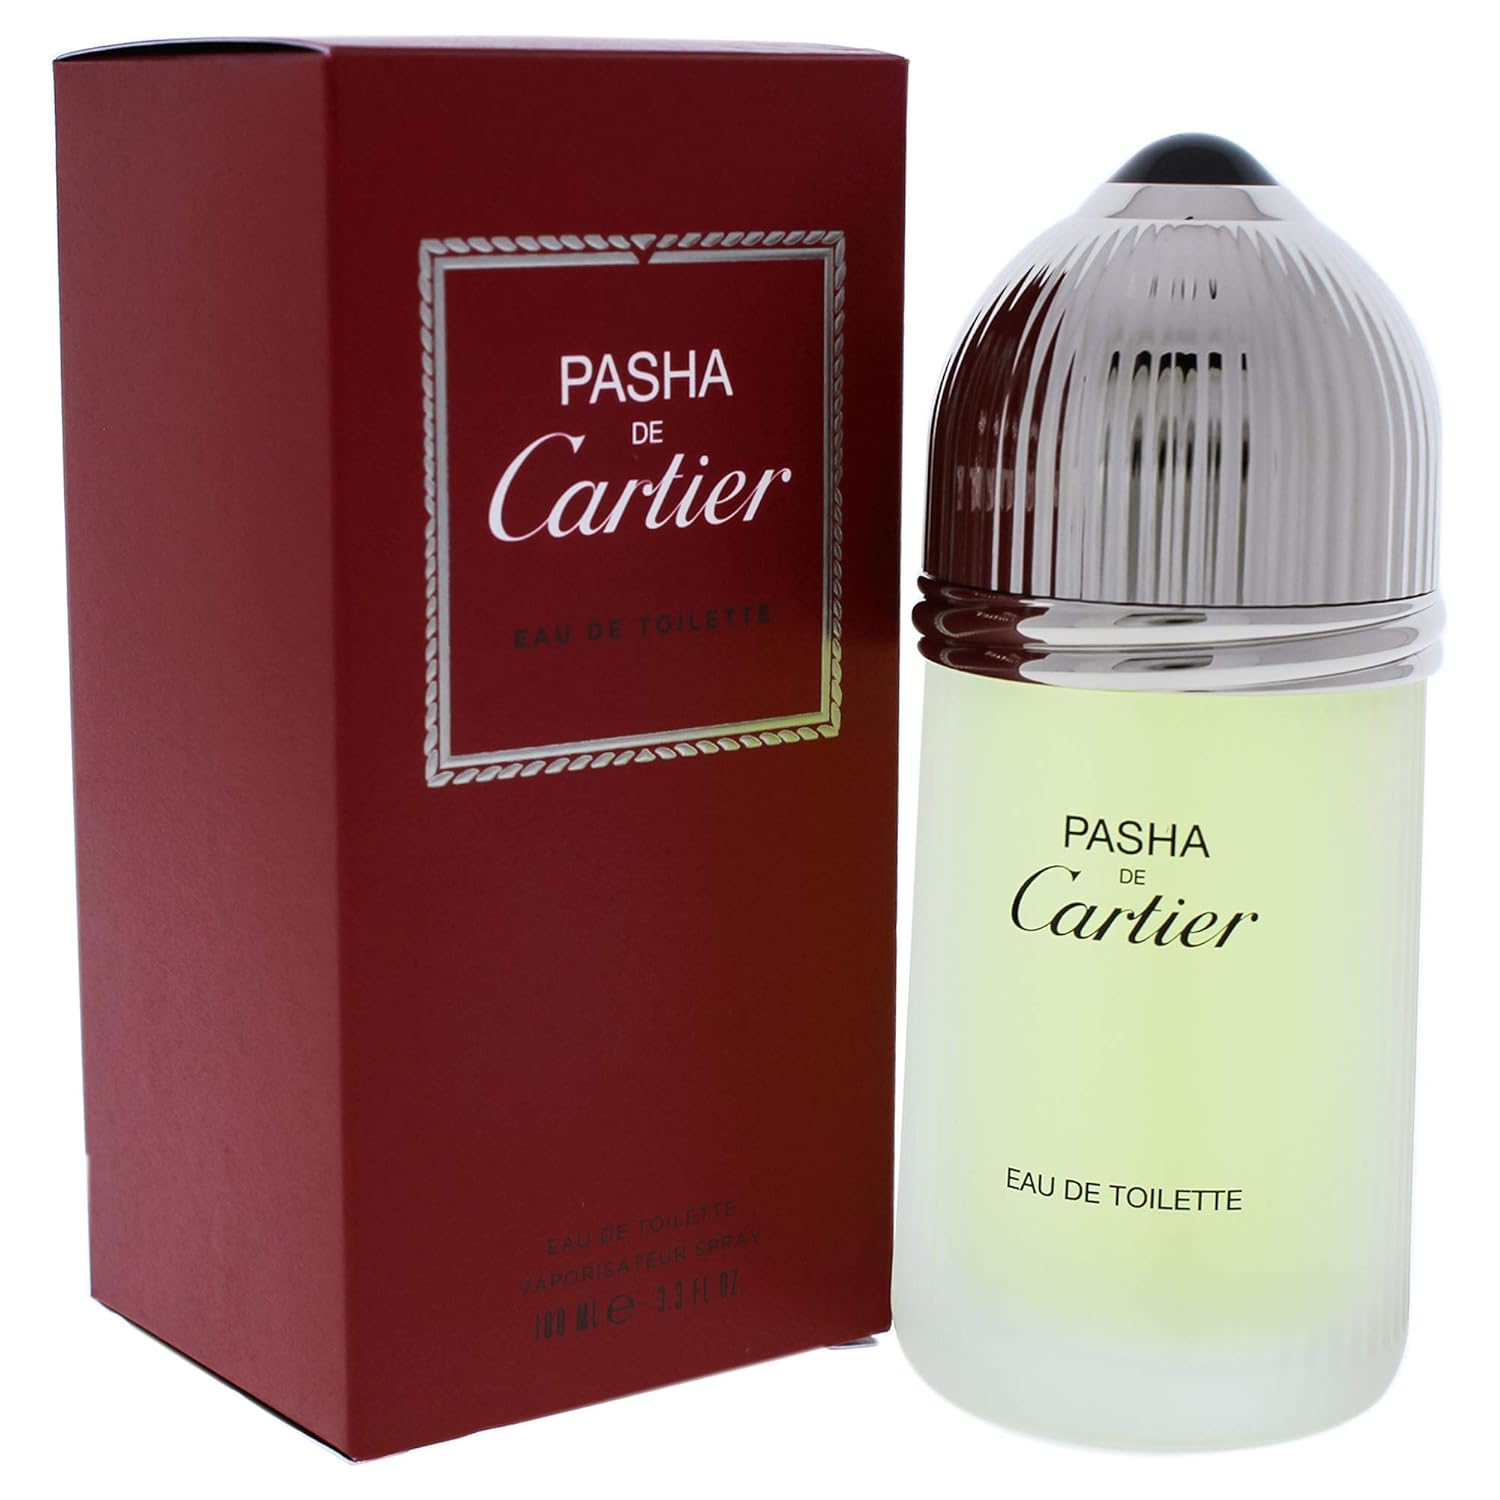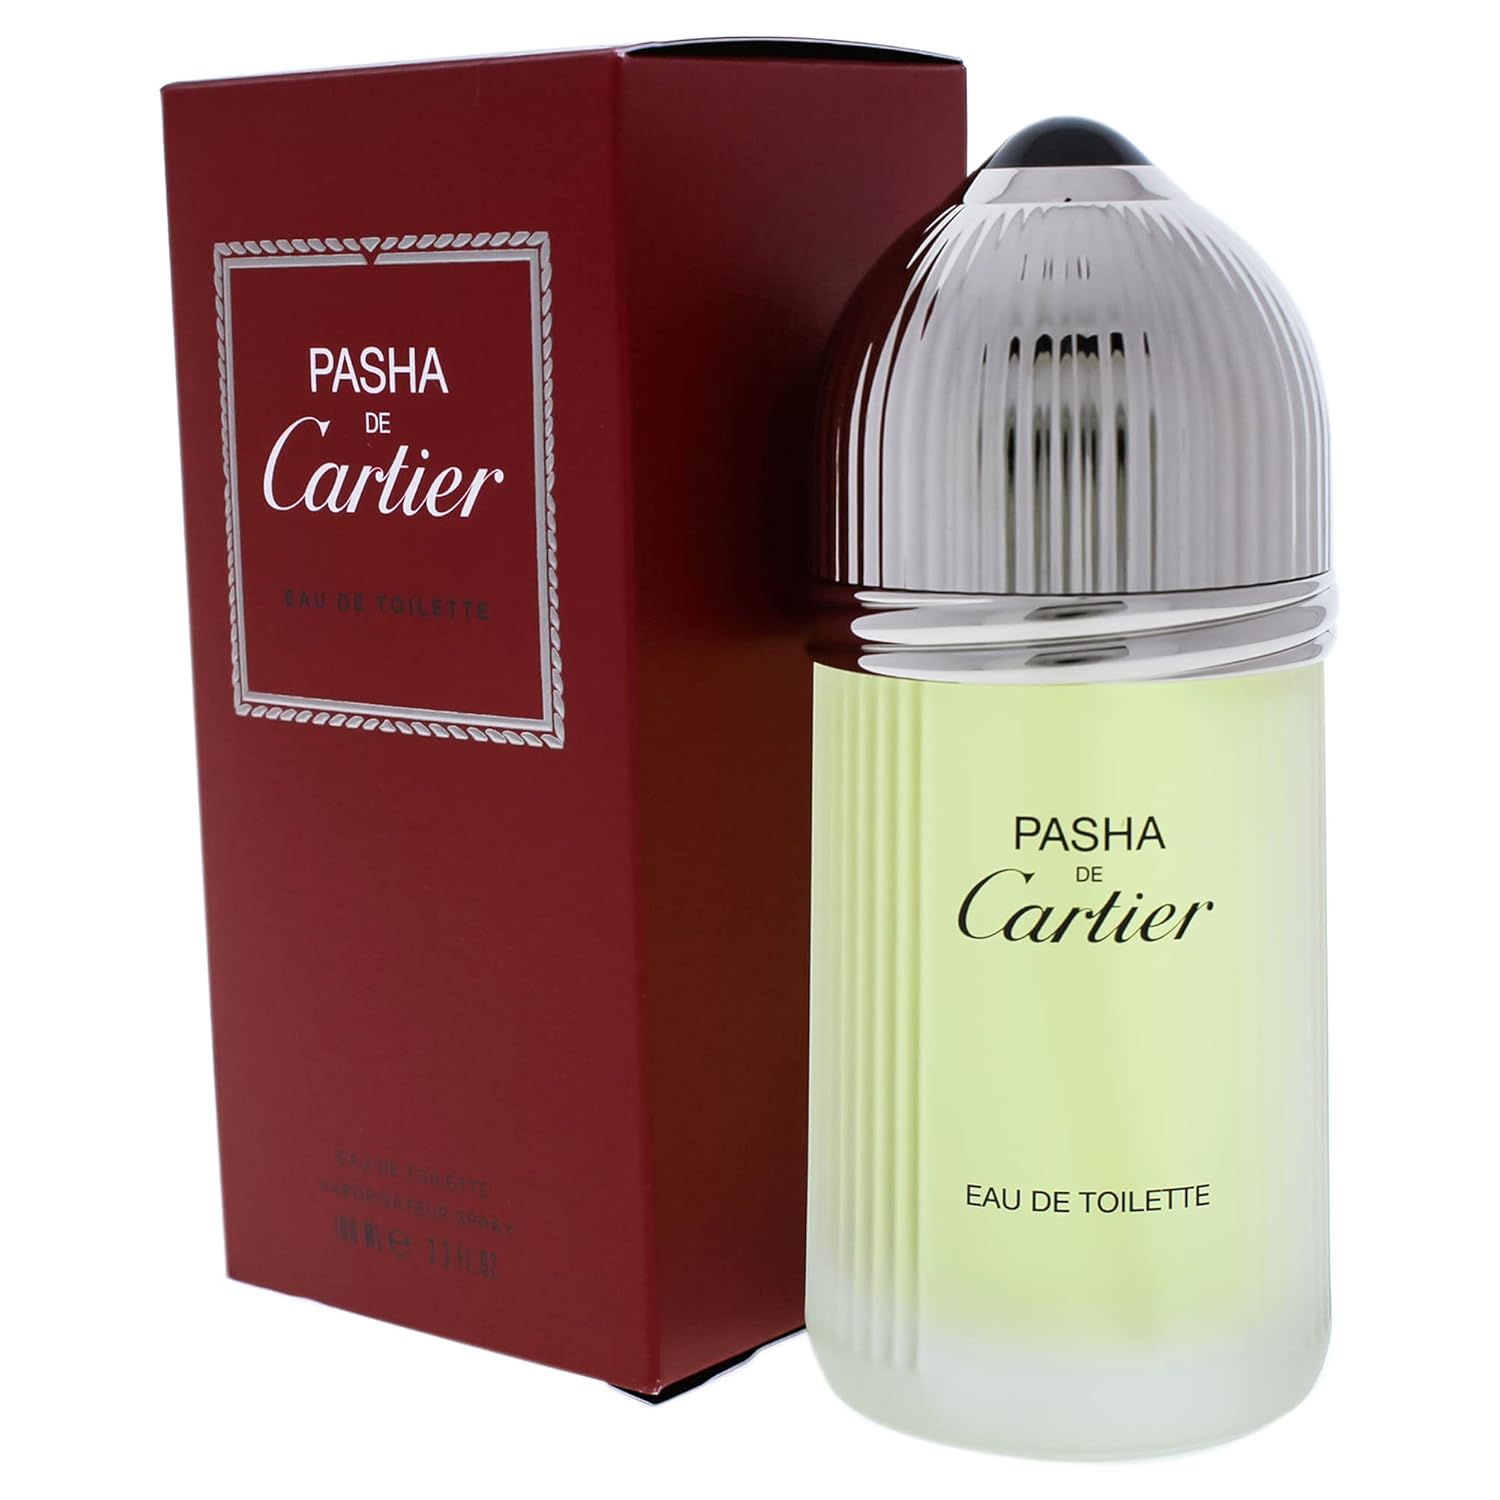
Cartier Pasha De Cartier Edt Spray 3.3 Oz
Category: All Beauty
Pasha De Cartier Eau De Toilette Spray 3.3 Oz/ 100 Ml for Men by Cartier
Features: Pasha De Cartier Eau De Toilette Spray 3.3 oz/ 100 Ml for Men | Due to manufacturer packaging changes, product packaging may vary from image shown. | Apply onto clean, dry skin.